List of Billboard Modern Rock Tracks number ones of the 2000s

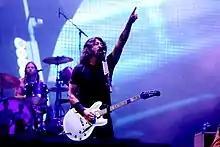
"The Pretender" by American rock band Foo Fighters spent the most weeks at number one on the Alternative Songs chart for any song during the 2000s.

Alternative Airplay is a record chart published by the music industry magazine "Billboard" that ranks the most-played songs on American modern rock radio stations. It was introduced by "Billboard" in September 1988. During the 2000s, the chart was based on electronically monitored airplay data compiled by Nielsen Broadcast Data Systems from a panel of national rock radio stations, with songs being ranked by their total number of spins per week. The chart was known as Modern Rock Tracks until June 2009, when it was renamed Alternative Songs in order to "better [reflect] the descriptor used among those in the [modern rock radio] format."